Georgian numerals

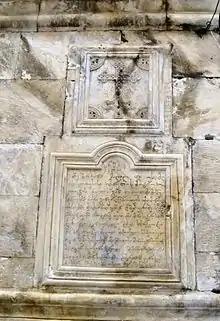
An inscription at the Motsameta monastery, dating the expansion of the convent to ჩყმვ (1846)

The Georgian numeral system is a system of representing numbers using letters of the Georgian alphabet. Numerical values in this system are obtained by simple addition of the component numerals, which are written greatest-to-least from left to right (e.g., ჩღჲთ = 1769, ჩყპზ = 1887, ციბ = 2012).